Question: Please indicate a possible affordance area of the bottle that can be used for holding
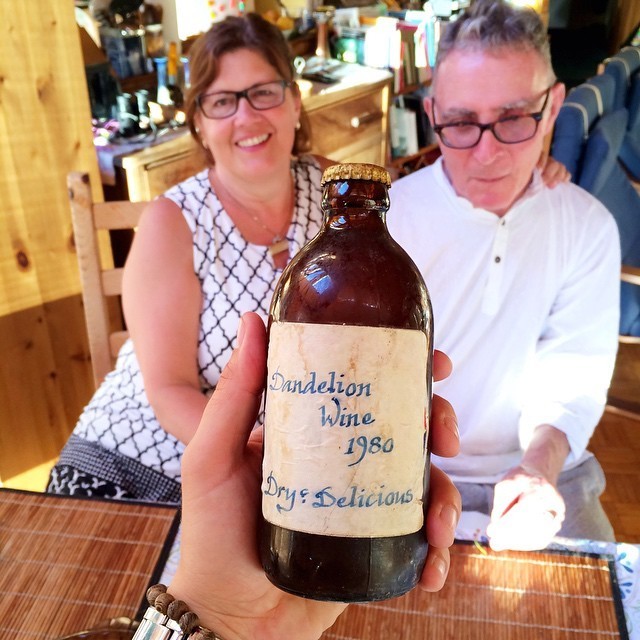
Answer: [244.5, 140.5, 447.5, 607.5]